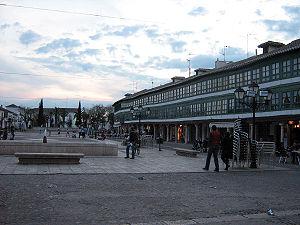
Almagro est une commune d'Espagne de la province de Ciudad Real dans la communauté autonome de Castille-La Manche.